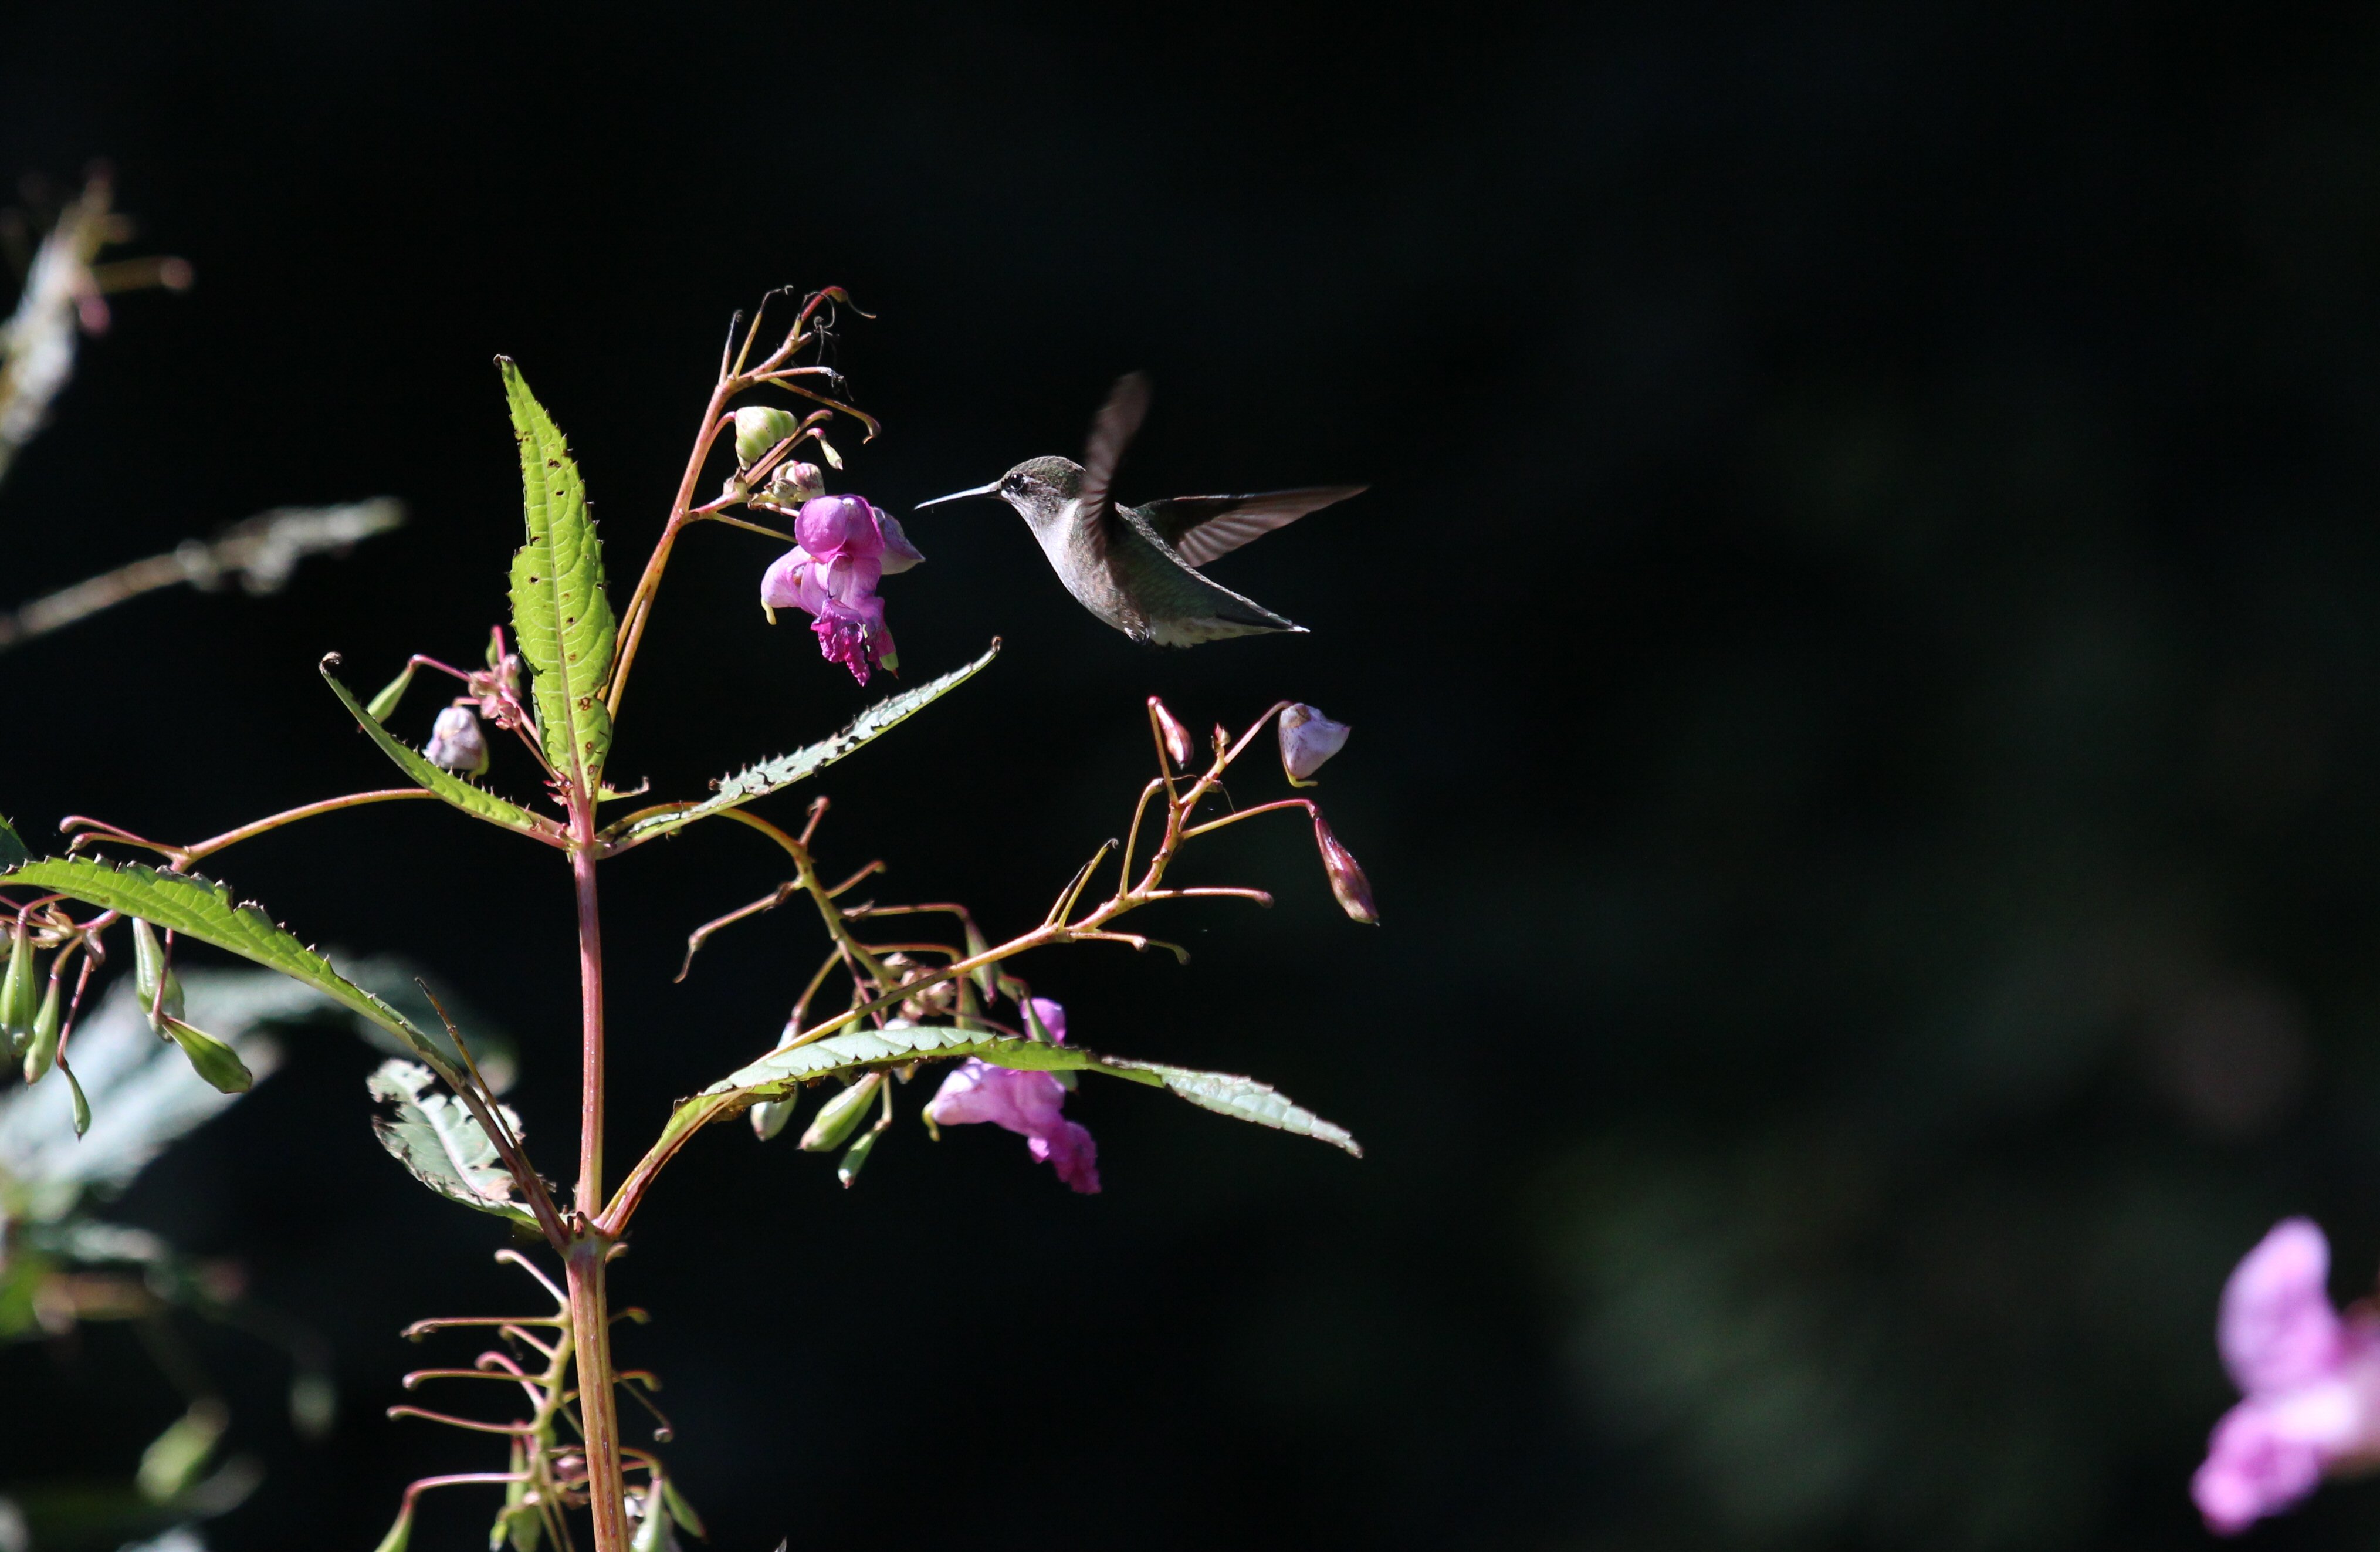
nature, branch, blossom, bird, plant, photography, leaf, flower, bloom, macro, hummingbird, botany, flora, fauna, wildflower, flowers, macro photography